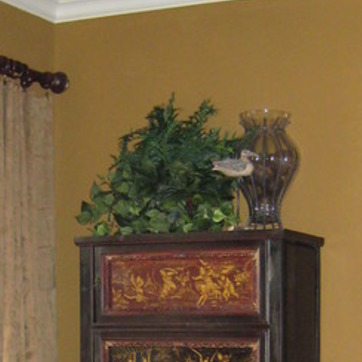
Material: foliage